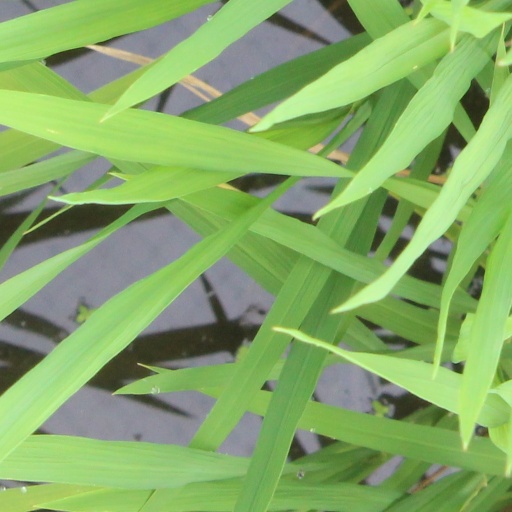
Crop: rice